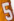
Number: 5